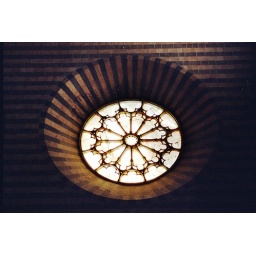
...another type/design of the window glass up high in the Cathedral